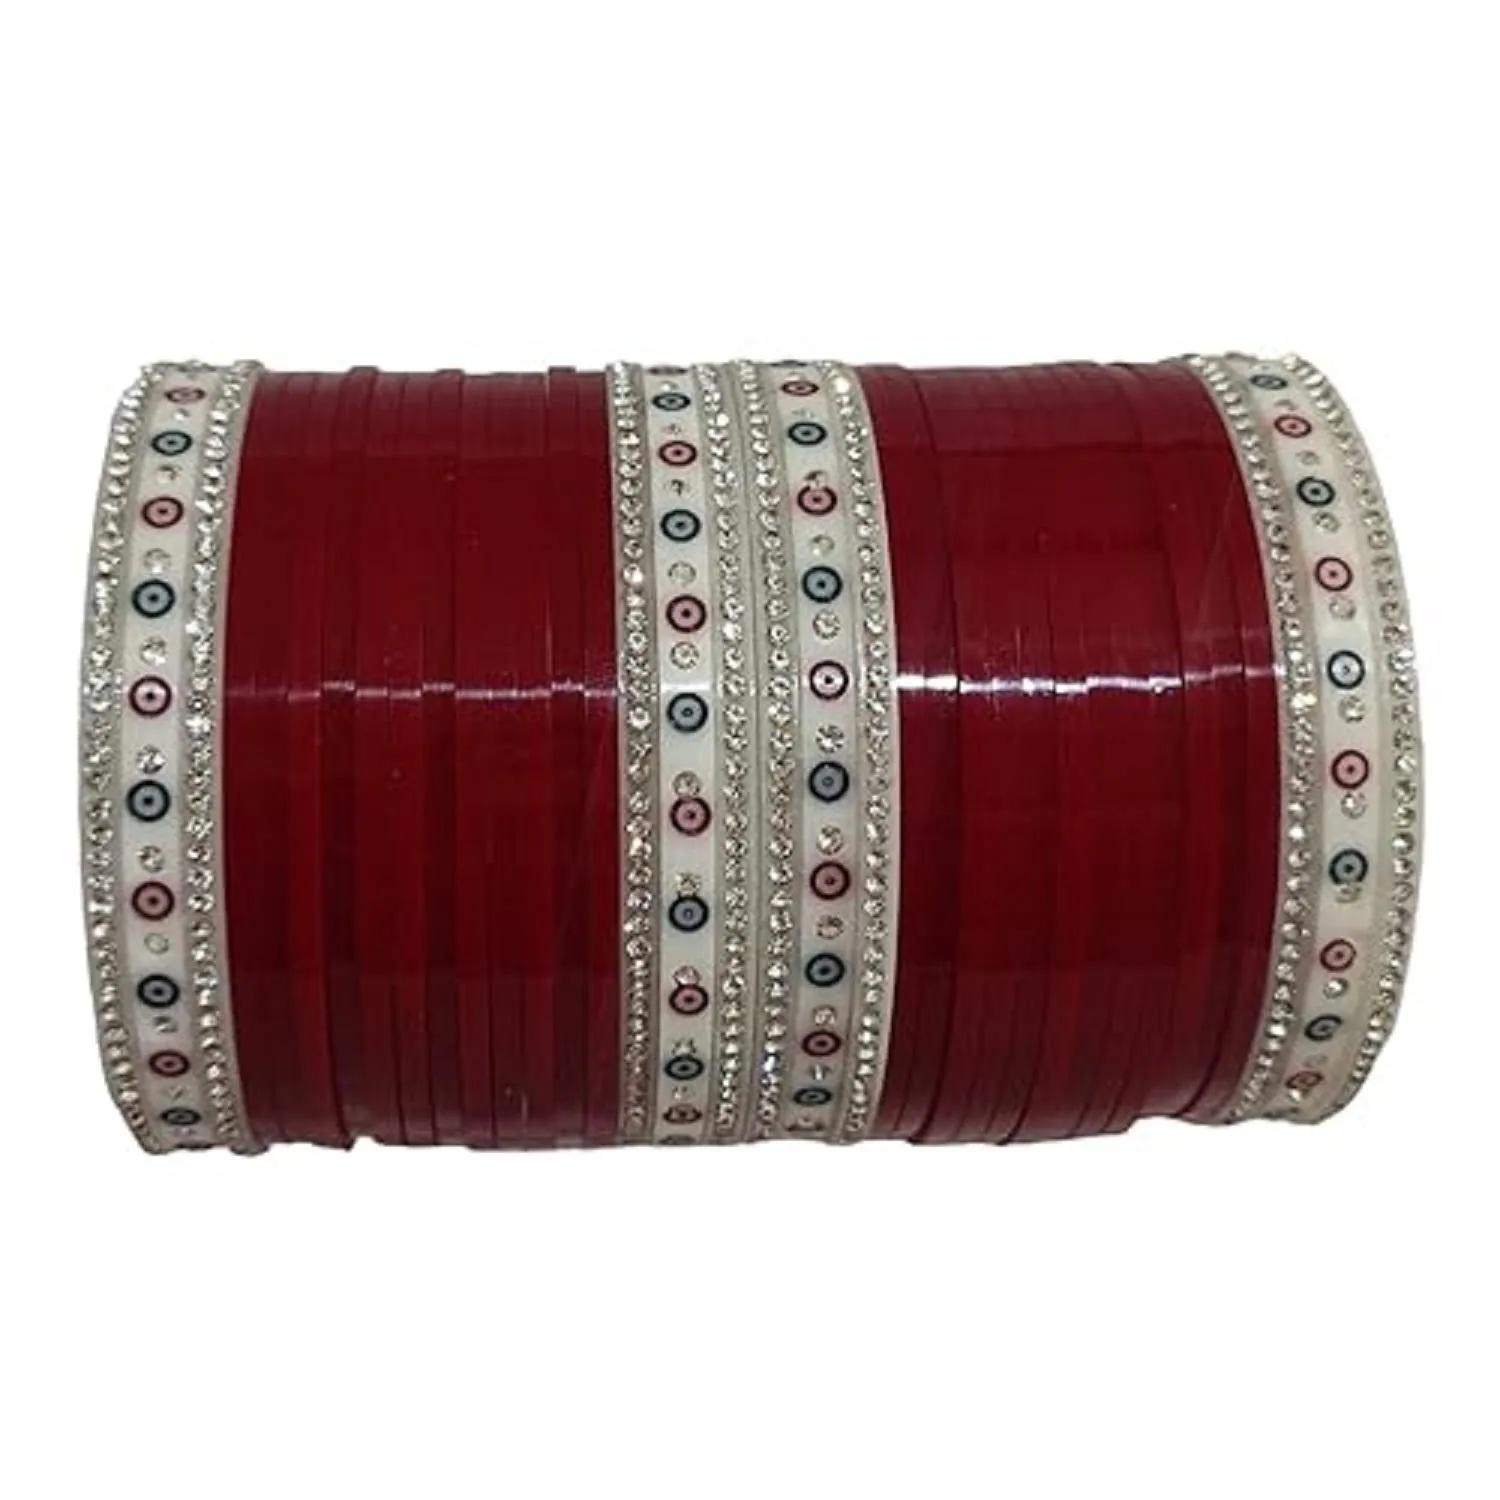
KAMAAKSHI FASHION COLLECTIONS chuda plain Plastic Bangles Set for Women/Girls Plain Bangles for Any Occasion -pack of 48
Type: Bangles
Brand: KAMAAKSHI FASHION COLLECTIONS
Price: Rs. 750
 GRACEFUL & FLAWLESS: Give yourself that beautiful & Fancy & Traditional look with our traditional ethnic jewelry. Versatile design, can be teamed with any ethnic outfit . Boost your style quotient with this beautiful Bridal Chuda . Teamed it with your wedding party dresses & wedding day heels to complete the look. OCCASION: Will add lustre when worn for a wedding day, engagement day, prom party and any special occasion. Perfect & Ideal gift for Loved Ones, Wife, Mother, Sister, Daughter. Excellent Gift For Birthday, Anniversary, Engagement, Valentine, Wedding, Festivals And Celebrations. Women love jewellery specially traditional jewellery adore a women. They wear it on different occasions. They have special importance on ring ceremony, wedding and festive time. Traditional bangles for women will complement any Indian attire. Women love jewellery as it not only enhances their beauty, but also gives them the social confidence. You will feel comfortable while wearing it as it has light weight Usage instruction: Avoid of contact with water and organic chemicals i.e. perfume sprays. Avoid using velvet boxes, and store in air-tight boxes. After use, wipe the jewellery with soft cotton cloth. First wear your makeup, perfume - then wear your jewellery. This will keep your jewellery shining for years.
Features: GRACEFUL & FLAWLESS: Give yourself that beautiful & Fancy & Traditional look with our traditional ethnic jewelry OCCASION: Will add lustre when worn for a wedding day, engagement day, prom party and any special occasion